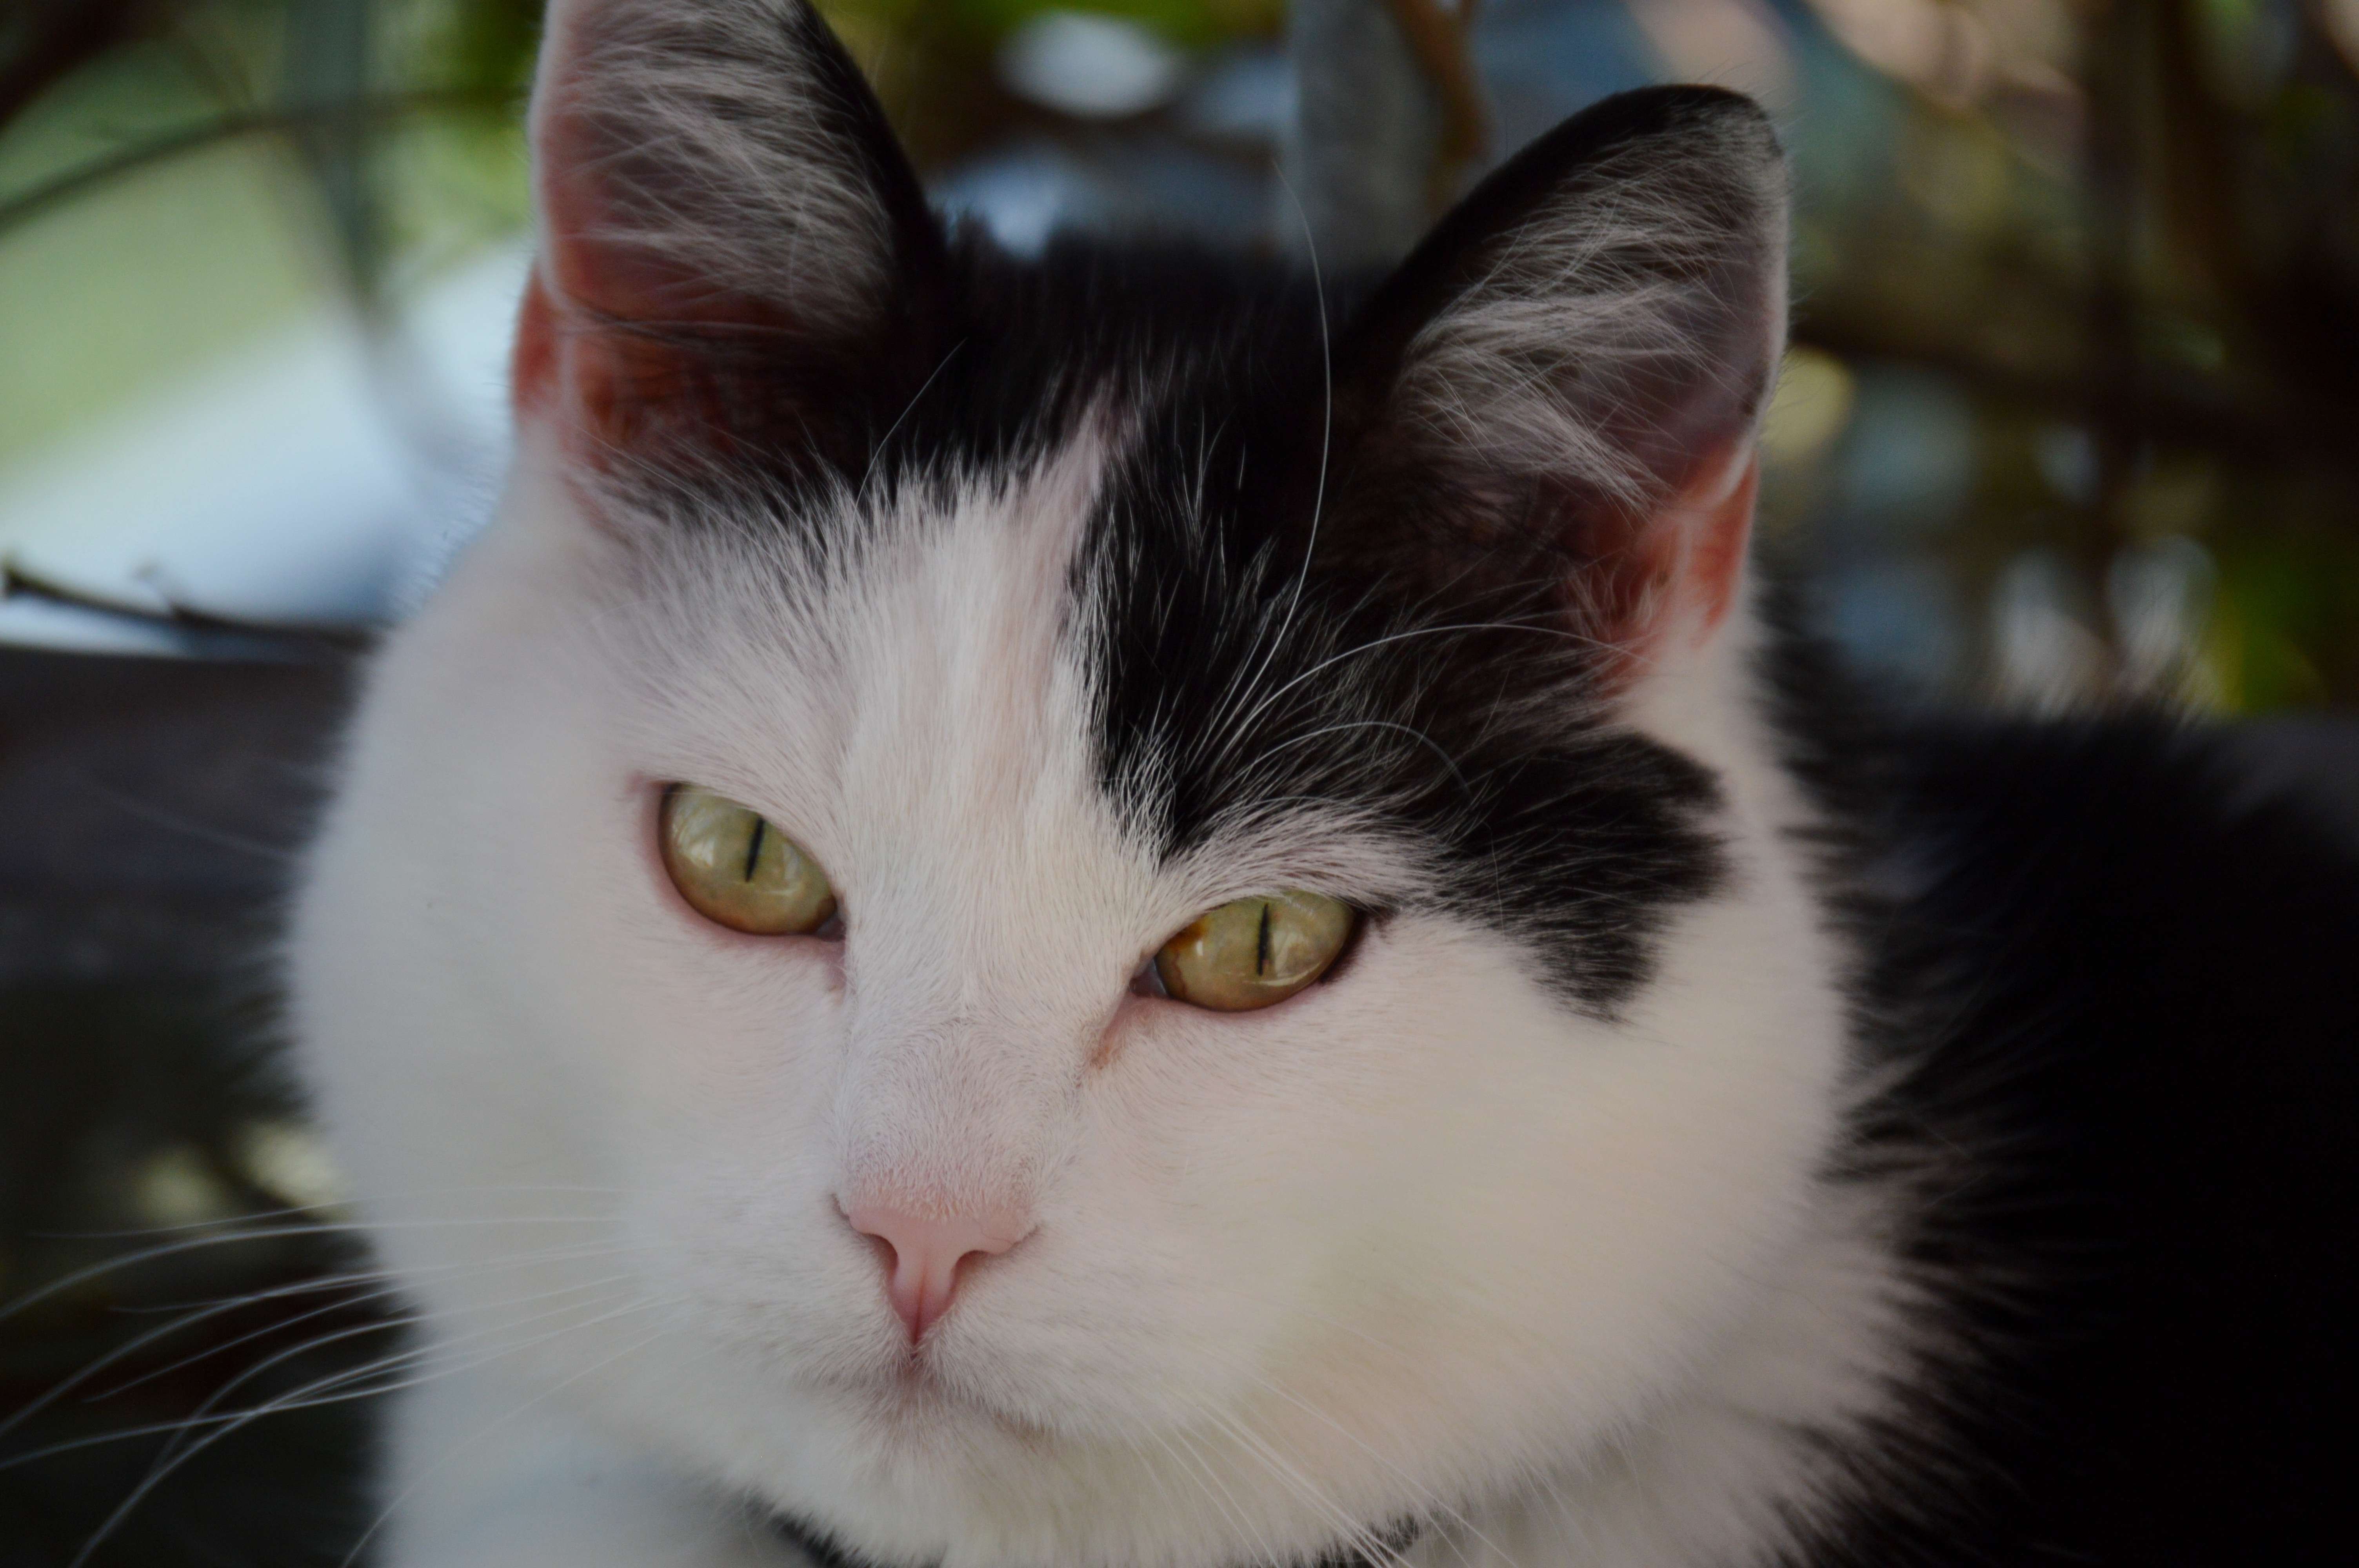
black and white, white, sweet, kitten, cat, mammal, close up, nose, whiskers, adidas, skin, vertebrate, mieze, domestic cat, black and white cat, norwegian forest cat, small to medium sized cats, cat like mammal, domestic short haired cat